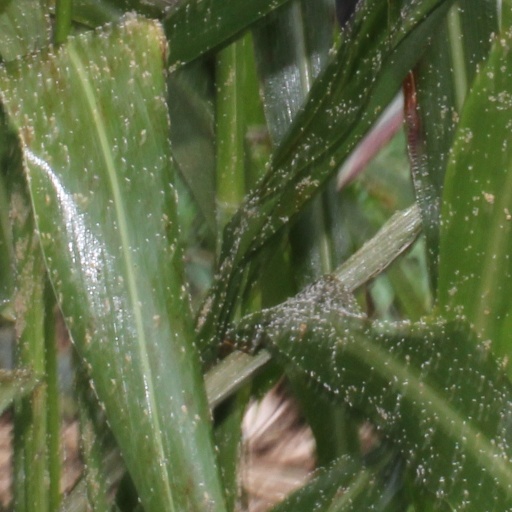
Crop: sorghum